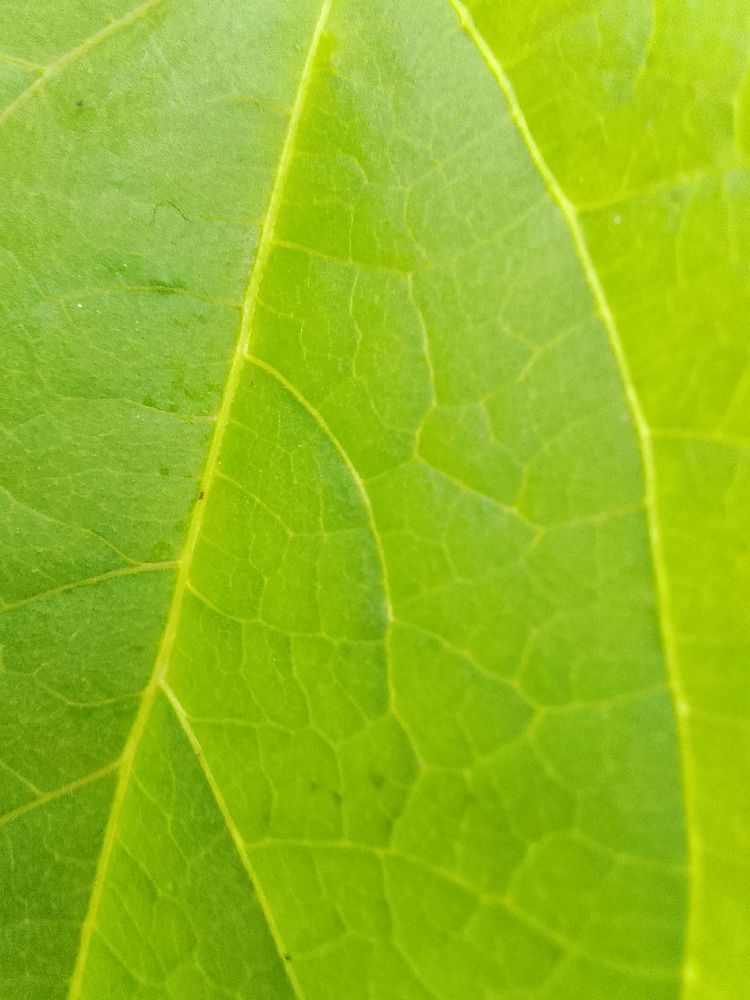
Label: healthy